HMLA-369

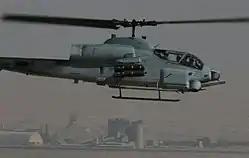
HMLA-369 Cobra over Al Qaim, Iraq in November 2005

HMLA-369 arrived in Kuwait on 13 April 2003 and within three days began conducting combat operations in the skies of Iraq. In April 2003 the Gunfighters carried out over 300 combat missions into Iraq, from Ali Al Salem, Kuwait, providing combat support to Marines on the ground. Amassing over 600 mishap-free hours, the Gunfighters directly supported the 1st Marine Expeditionary Force. The Gunfighters flew over 1,300 mishap-free flight hours while performing offensive air and utility support missions. In the month of May alone, HMLA-369 flew 948.3 hours and completed 638 combat sorties.